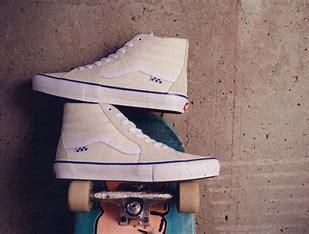
Brand: Vans
Model: Skate Skate